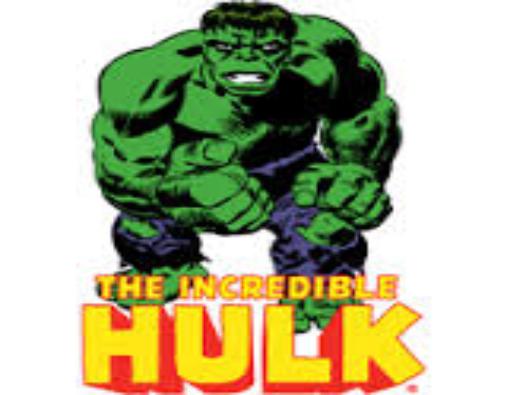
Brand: Hulk
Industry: Necessities